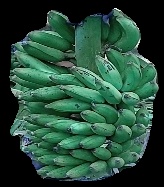
Variety: elakki-bale
Grade: grade1